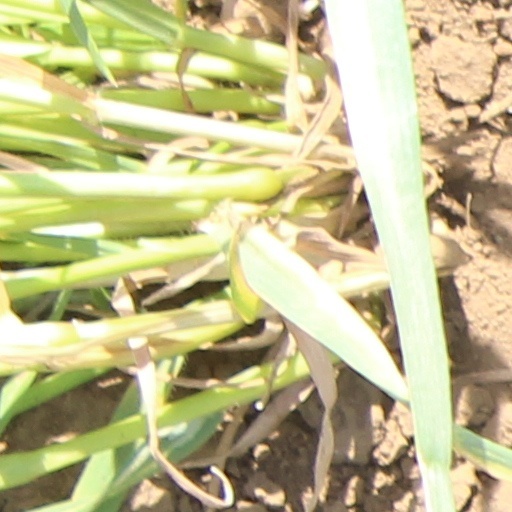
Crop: wheat